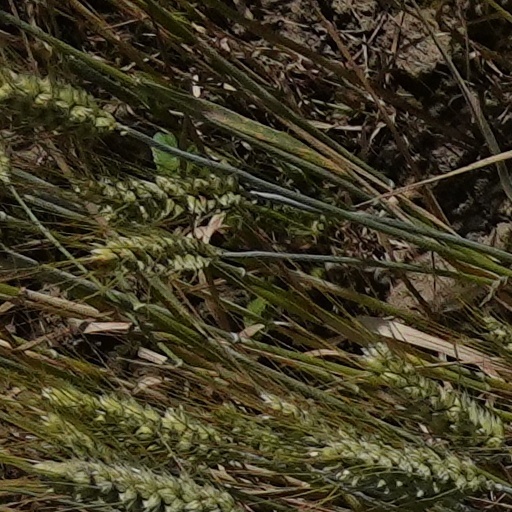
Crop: wheat